Treaties of Rome (1941)

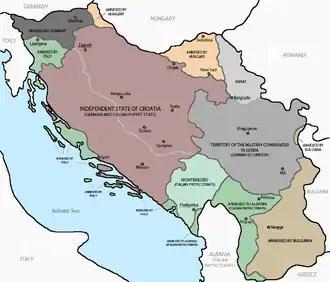
Partition of Yugoslavia following Axis Invasion in April 1941.

Seeking retribution for their withdrawal from the Tripartite Pact following the Yugoslav coup d'état of March 1941, Adolf Hitler sought to politically destroy the Kingdom of Yugoslavia through dismemberment. The move was supported by Italian leader Benito Mussolini, who believed that such fragmentation would make it easier for Fascist Italy to expand their territory by absorbing former Yugoslav territories. In particular, Mussolini desired the southwest parts of the Slovene Lands, as well as unspecified regions of Dalmatia and elsewhere along the eastern Adriatic coast.